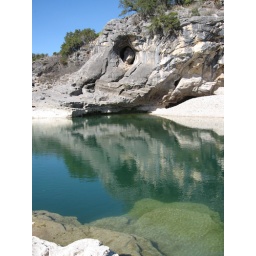
Circular hole in the canyon wall with a rock wedged inside.